Casa de Sá

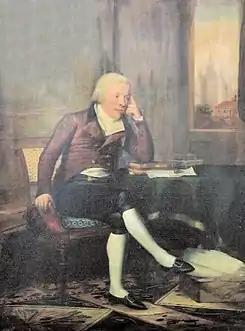
António de Araújo e Azevedo, 1st Count of Barca, portrayed by Domenico Pellegrini (painting in the collections of the Portuguese Ministry of Foreign Affairs, Lisbon).

Between then and the Liberal reforms of the early 19th century, the estate was transmitted according to the rules of primogeniture as a majorat.